Liquor store

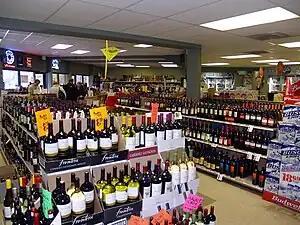
A liquor store in Breckinridge, Colorado, United States (2009)

A liquor store is a retail business that predominantly sells prepackaged alcoholic beverages, including liquors (typically in bottles), wine or beer, usually intended to be consumed off the store's premises. Depending on region and local idiom, they may also be called an off-licence (in the UK and Ireland), off-sale (in parts of Canada and the US), bottle shop (in Australia, New Zealand and South Africa), bottle store (South Africa) or, colloquially, bottle-o (in Australia, New Zealand, and parts of Canada), liquor store (in Canada and the US, and less commonly, in Australia and New Zealand), party store (in parts of the US, particularly Michigan) or other similar terms. A very limited number of jurisdictions have an alcohol monopoly. In US states that are alcoholic beverage control (ABC) states, the term ABC store may be used.